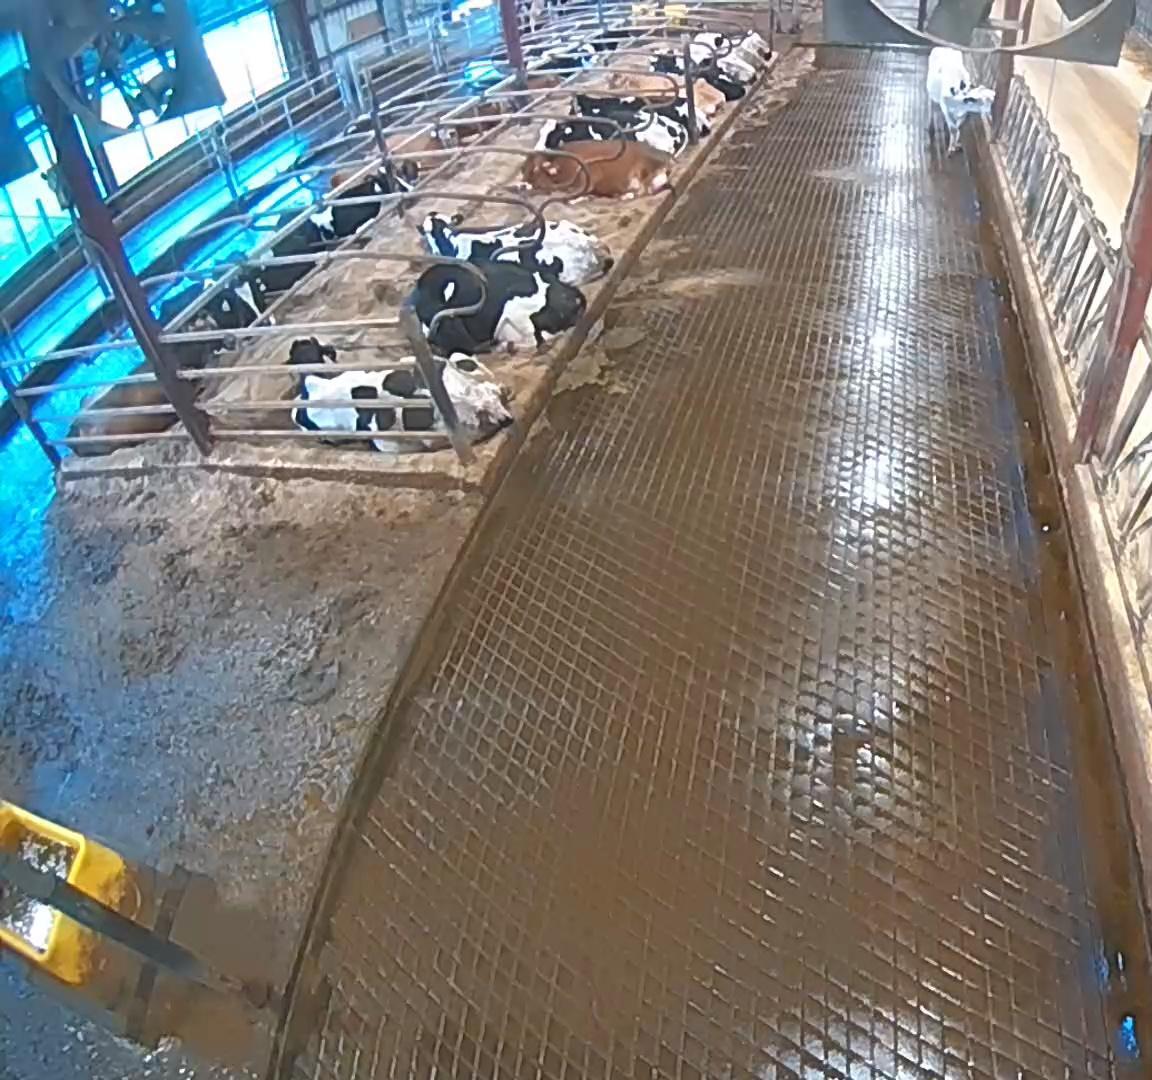
Number of cows: 13